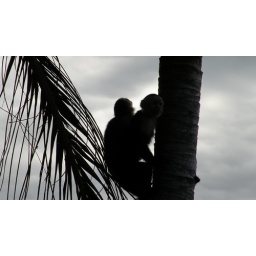
Mommy and baby monkey on palm tree outside of our hotel room in Manuel Antonio,